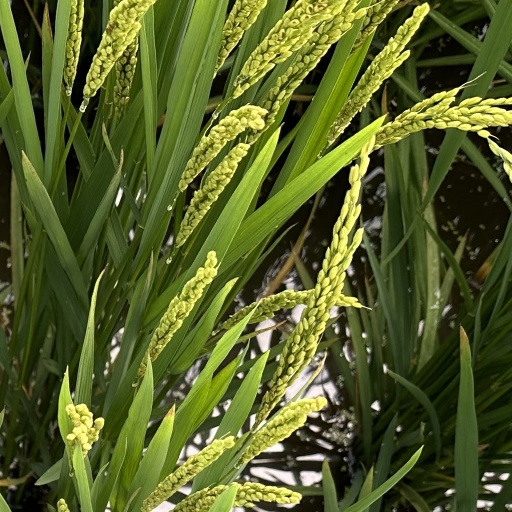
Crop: rice